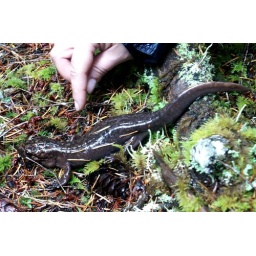
Critters of the forest floor in the East Fork Coquille timber sale, unit 105, not cut. Western Oregon, Roseburg BLM.0090